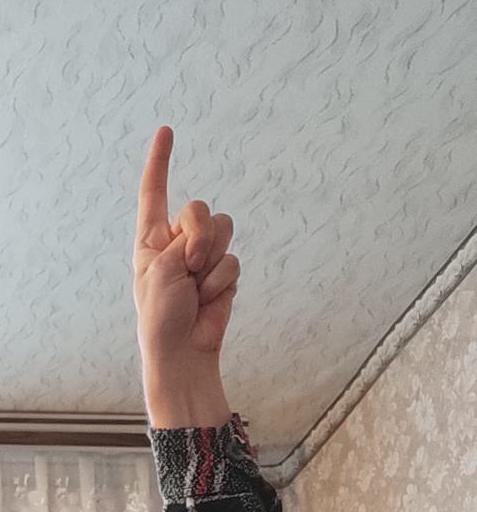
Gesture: one